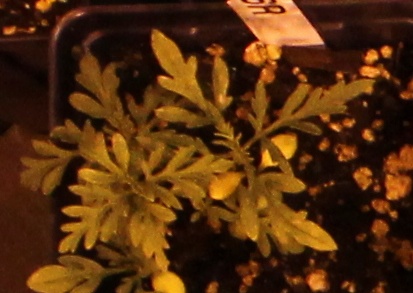
Label: Ragweed